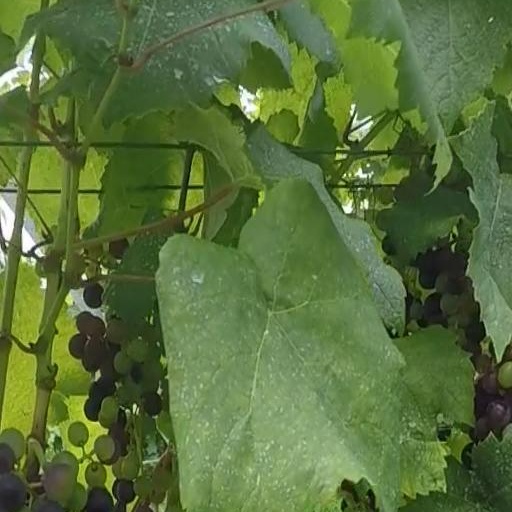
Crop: grape